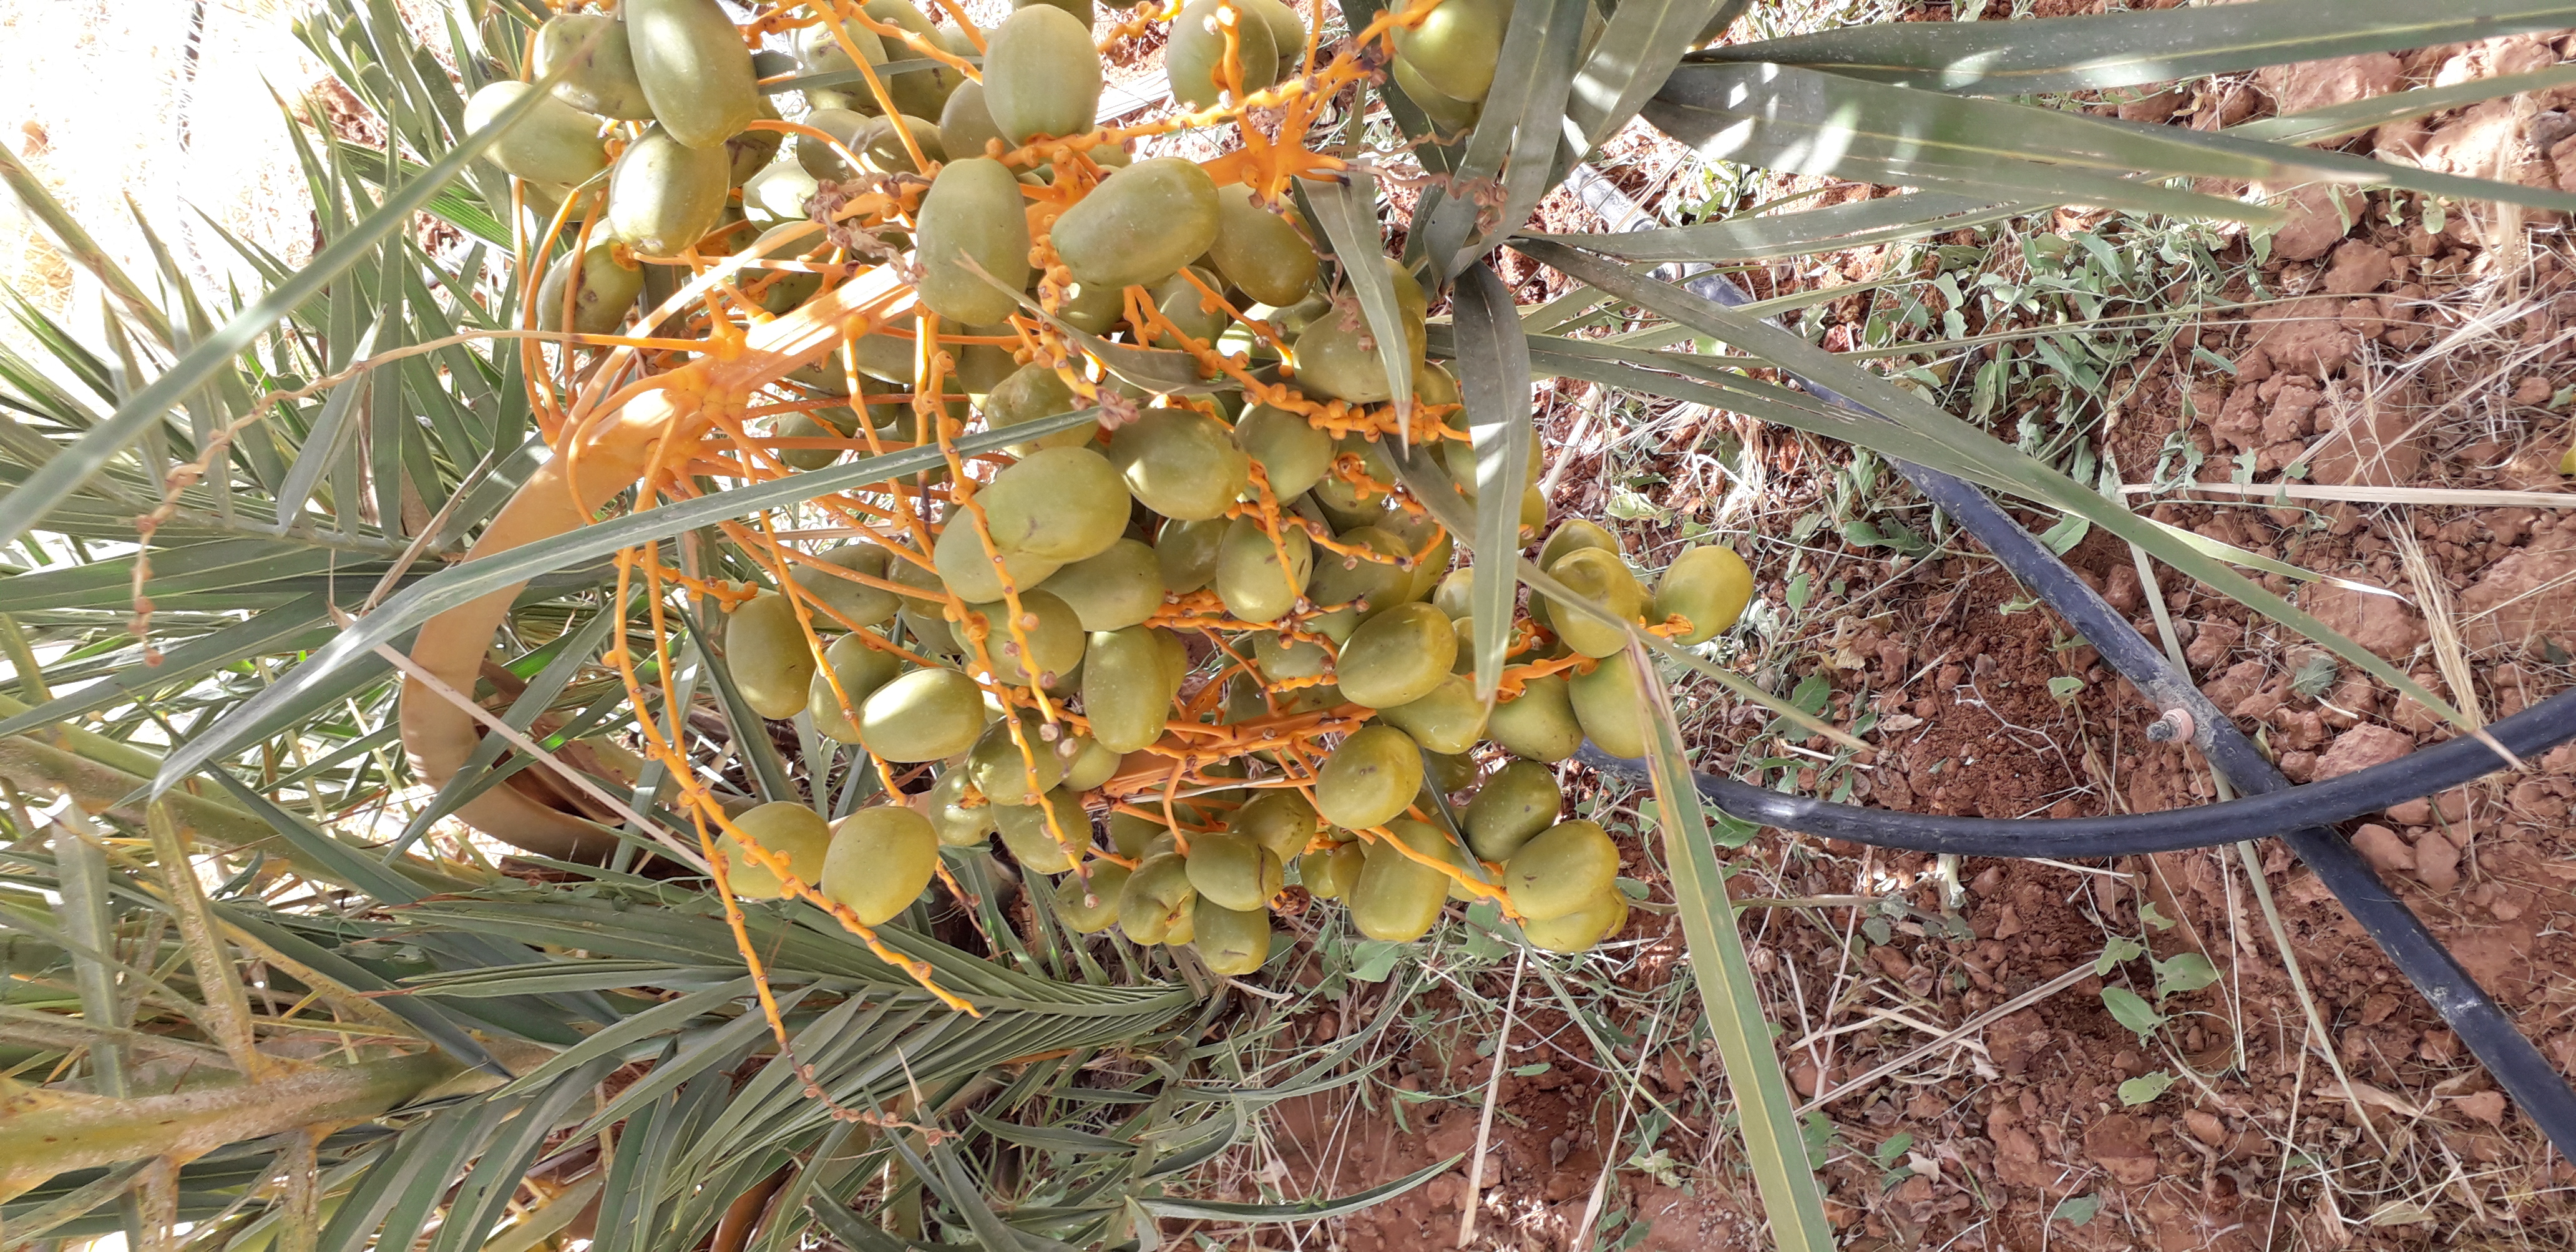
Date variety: Boufagous